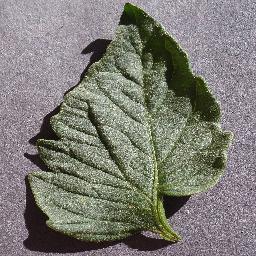
Label: Tomato___healthy